Career Opportunities (film)

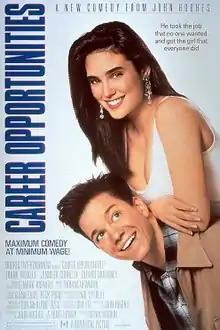
Theatrical release poster

Career Opportunities is a 1991 American romantic comedy film starring Frank Whaley in his first lead role and co-starring Jennifer Connelly. It was written and co-produced by John Hughes and directed by Bryan Gordon. In the film, Jim Dodge (Whaley) is a persuasive but irresponsible young man who lands a job as an overnight janitor at a local Target store. One evening after hours, he finds himself alone with the affluent but mistreated Josie McClellan (Connelly).